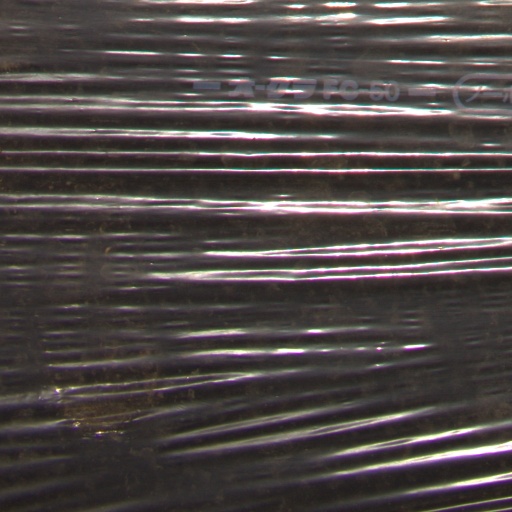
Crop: Jerusalem artichoke